Class A surface

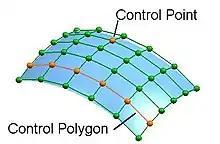
Bézier surface map definition

In automotive design, a class A surface is a freeform surface of high efficiency and quality, in terms of aesthetical reflectivity. Strictly, class A surfaces have curvature and tangency alignment. However, many people interpret class A surfaces to have G2 (or even G3) geometric continuity.